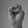
ASL letter: E